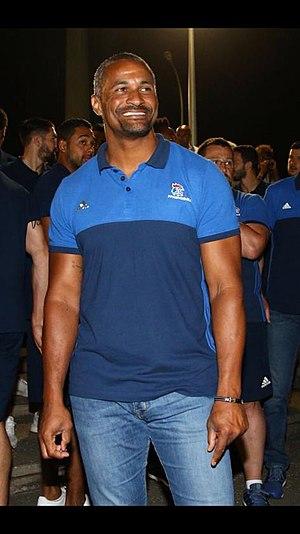
Didier Dinart entraîneur de l'équipe de France, lors de l’inauguration du palais des sports en Guadeloupe.
Didier Dinart, né le 18 janvier 1977 à Pointe-à-Pitre en Guadeloupe, est un ancien joueur international français de handball, champion du monde comme joueur puis comme entraîneur. Évoluant en début de carrière au poste de pivot, il s’est peu à peu spécialisé sur les tâches défensives au point d’avoir été longtemps considéré comme le meilleur défenseur au monde. Il est l'un des handballeurs les plus titrés de la planète, aucune compétition ne manquant à son palmarès. Sélectionné 379 fois en équipe de France entre 1996 et 2013, Didier Dinart est double champion olympique, triple champion du monde et double champion d'Europe. En clubs, il a notamment remporté 4 ligues des champions, 11 championnats nationaux et de nombreuses coupes nationales.